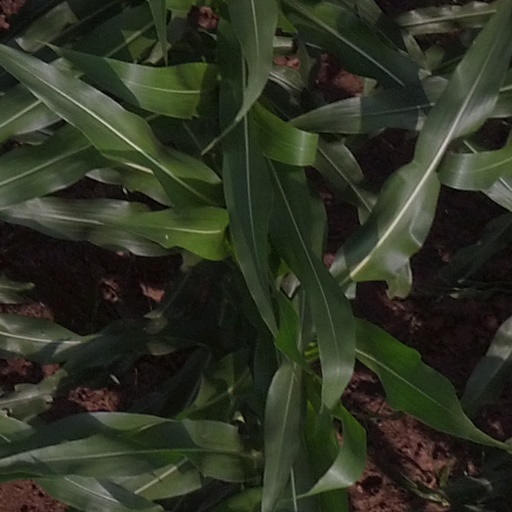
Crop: maize; corn